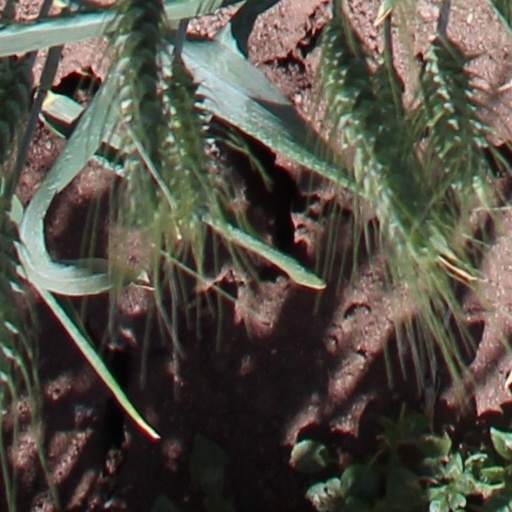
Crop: wheat